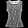
Label: Shirt